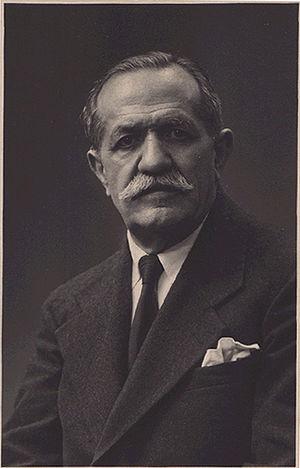
Giovanni Tebaldini est un compositeur, musicologue, pédagogue, organiste et chef d'orchestre italien.